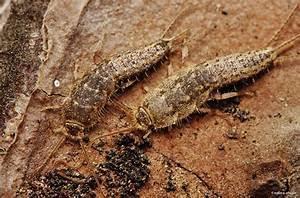
spider